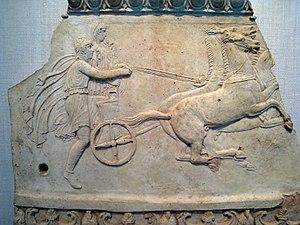
Dans la mythologie grecque, Pélops, fils de Tantale et Dioné, est l'ancêtre des Atrides à Mycènes et donna son nom au Péloponnèse. Il fut aussi l'éromène de Poséidon. Il est principalement connu dans l'Antiquité pour l'épreuve de course de chars qu'il remporte contre le roi de Pise Œnomaos afin d'obtenir la main de sa fille Hippodamie.
Dans la mythologie grecque, Hippodamie est la fille d'Œnomaos, roi de Pise en Élide. Elle a pour frère Leucippe fils d'Œnomaos.